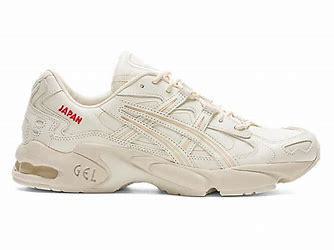
Brand: Asics
Model: Gel Kayano 5 OG